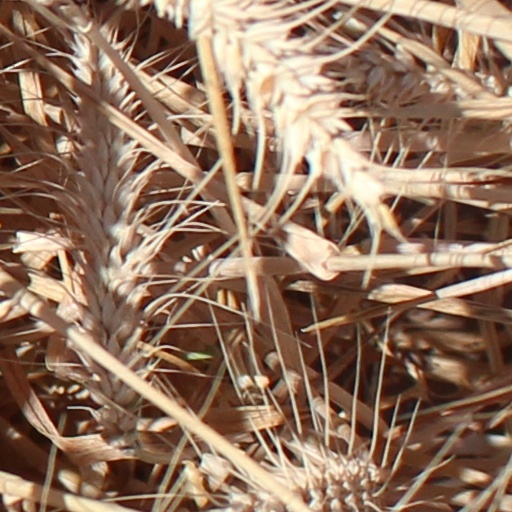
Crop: wheat